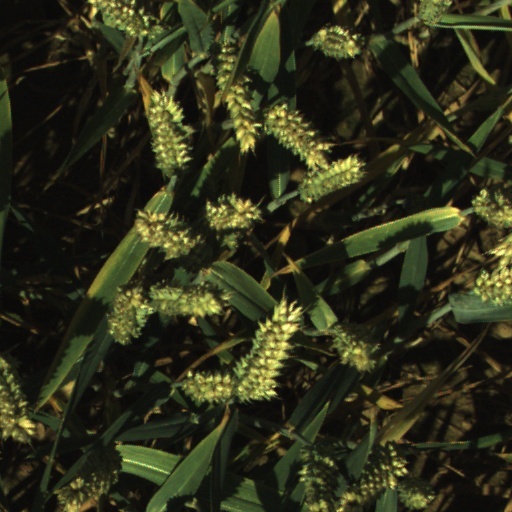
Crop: wheat